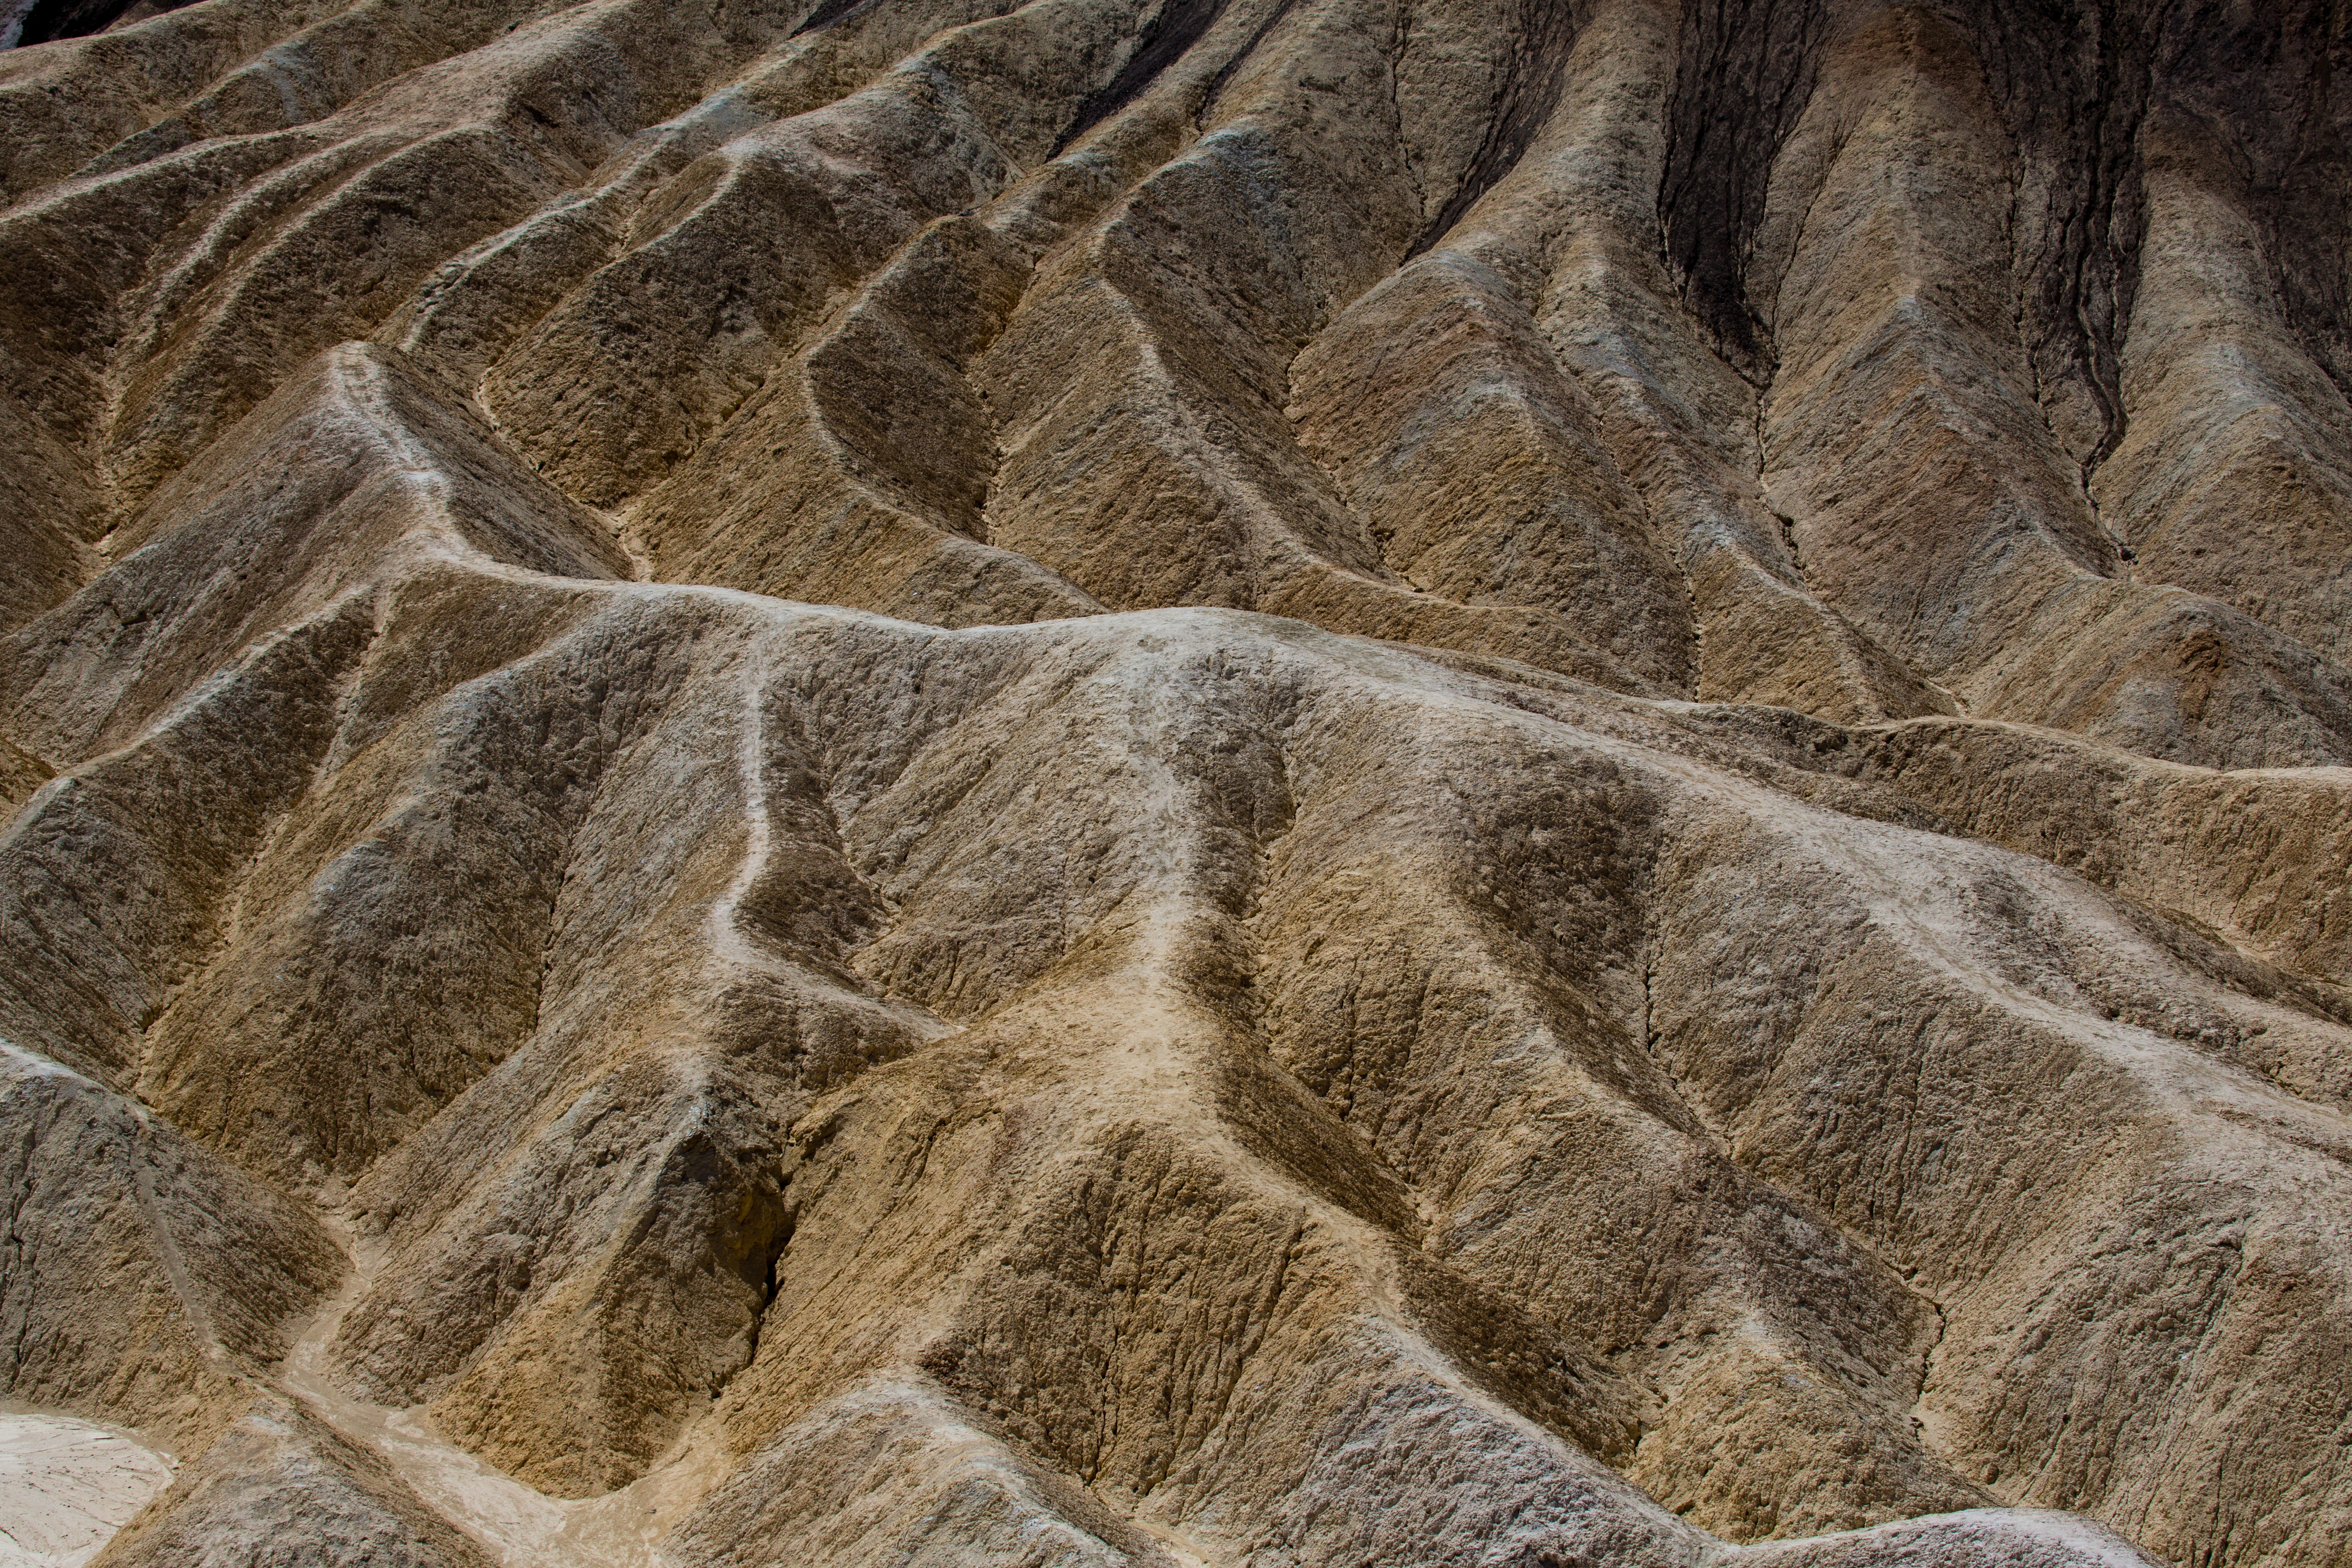
landscape, sand, rock, formation, soil, geology, badlands, wadi, ancient history